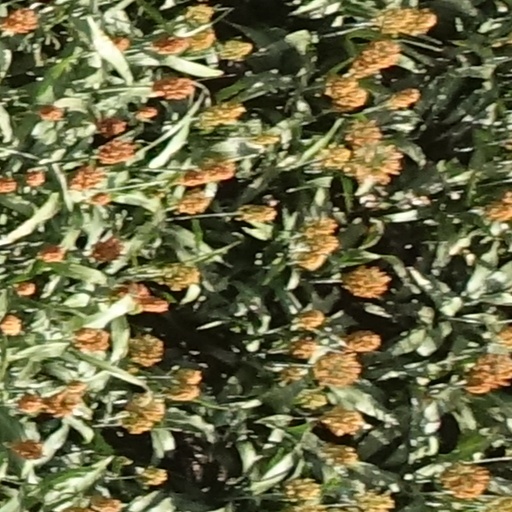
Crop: sorghum